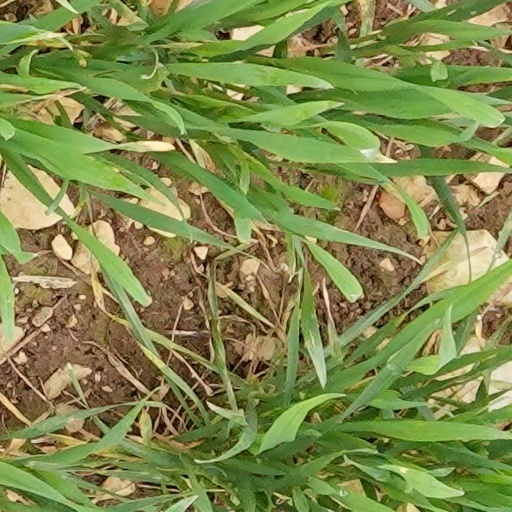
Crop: wheat